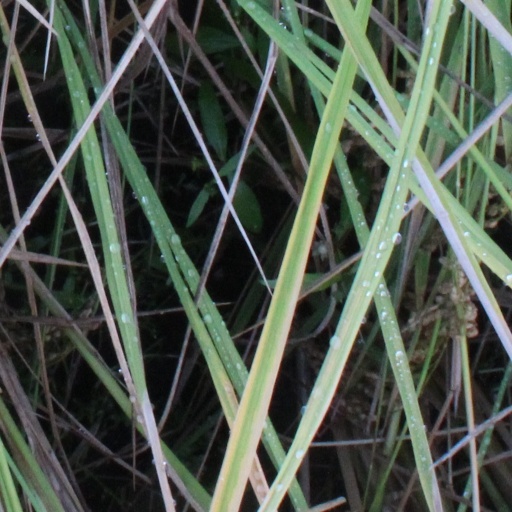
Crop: rice